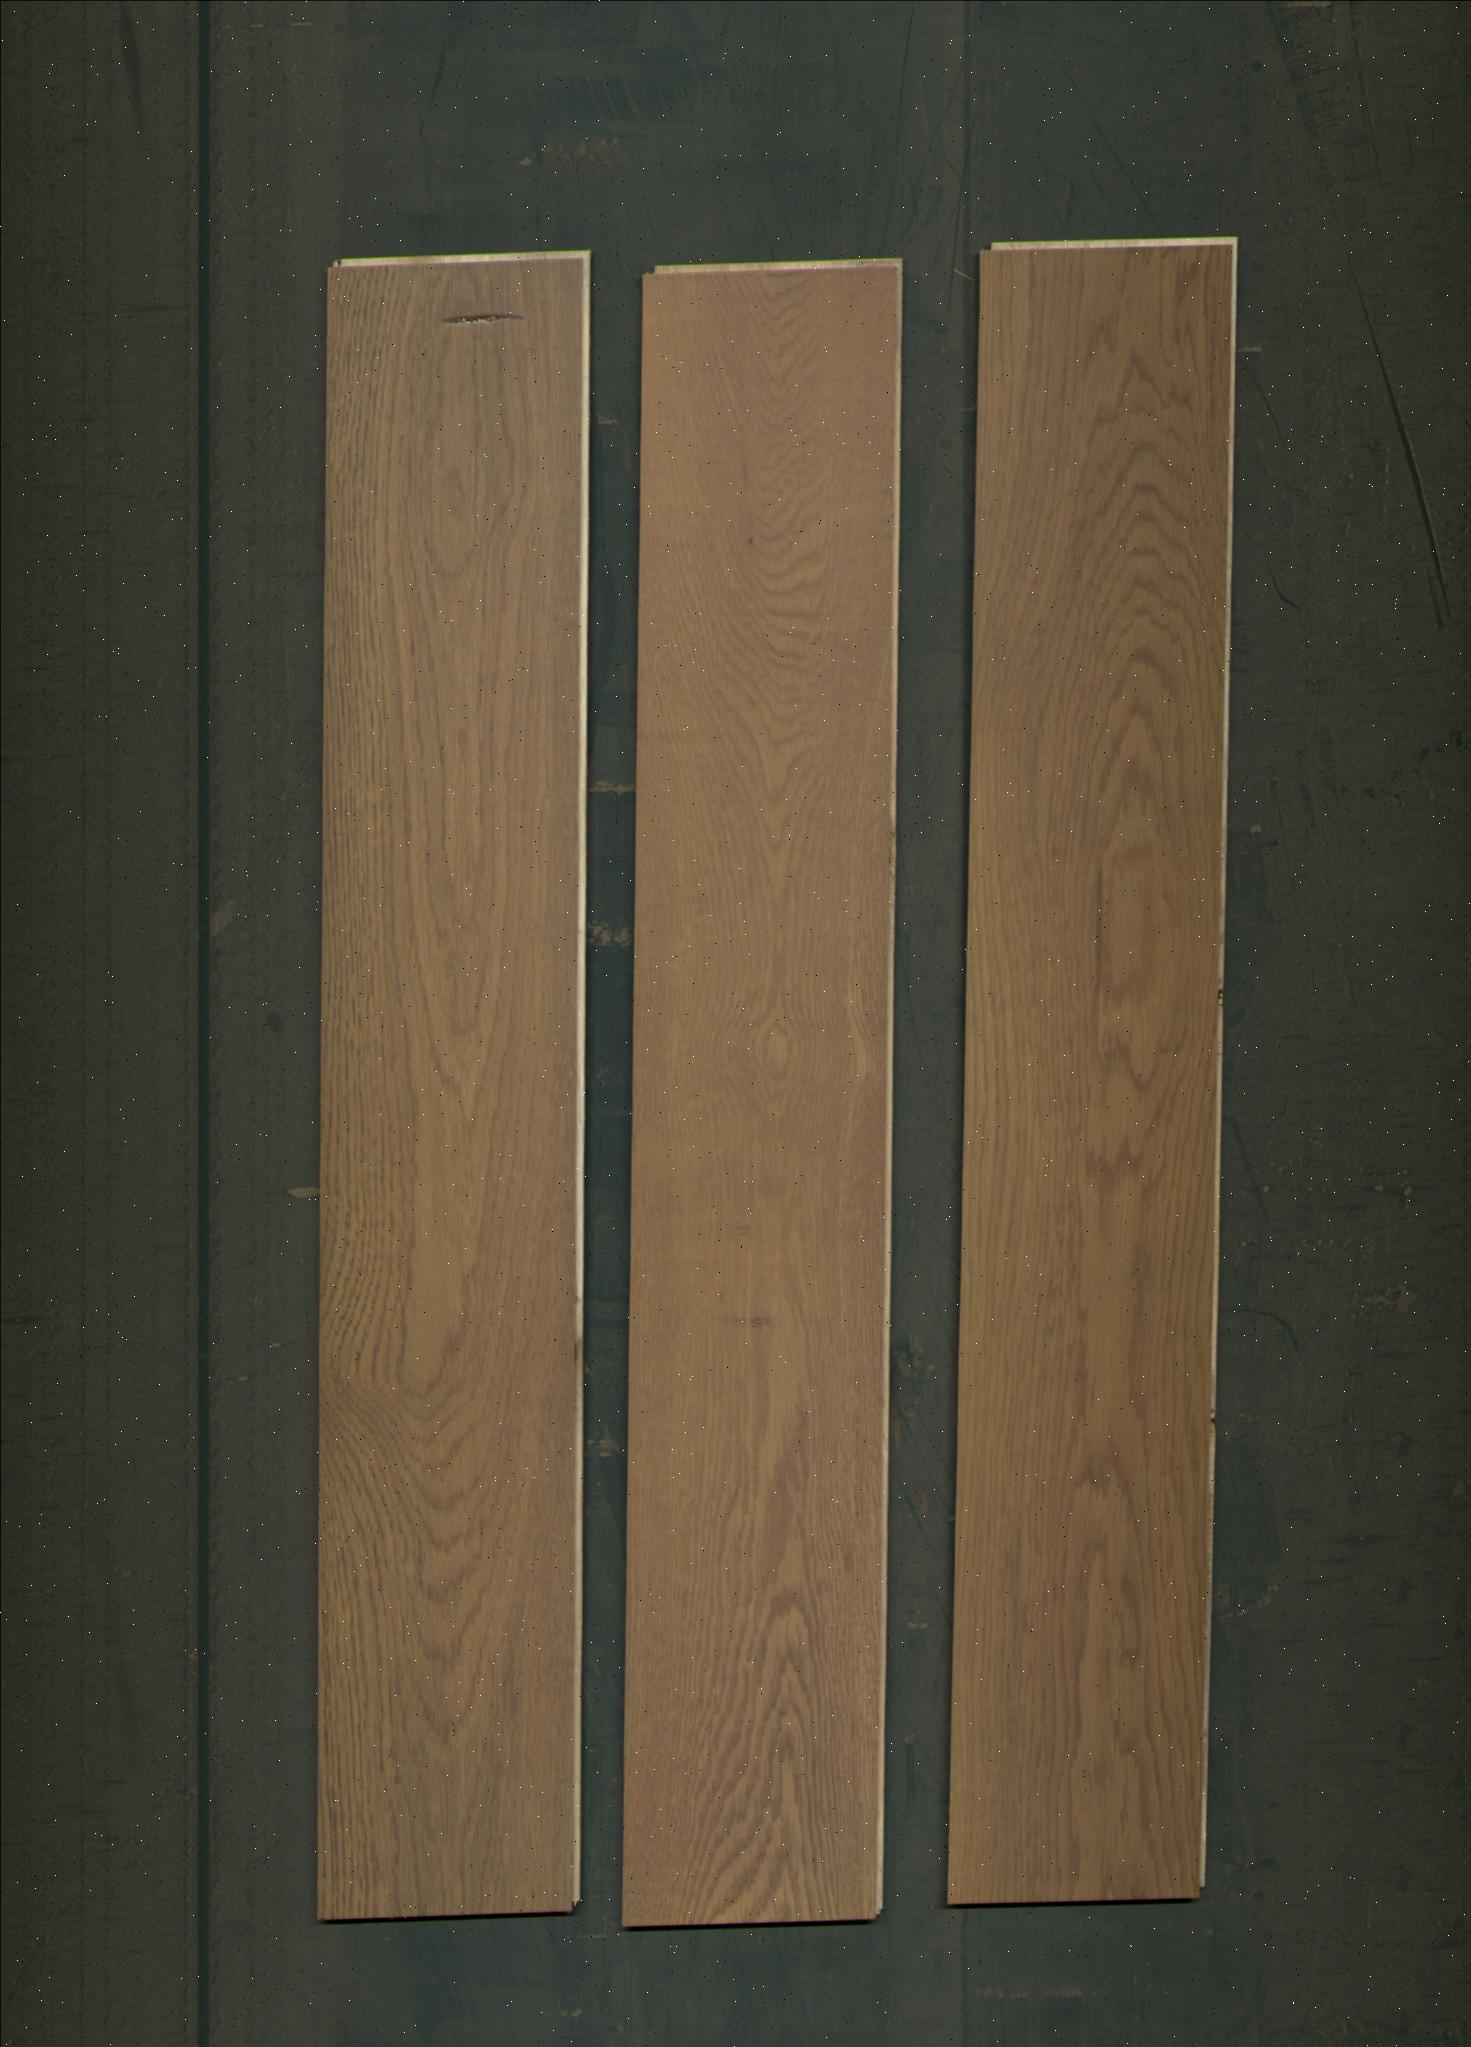
Label: mixers